Cosmological lithium problem

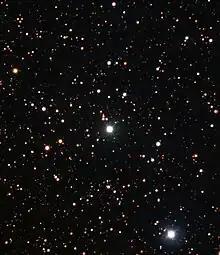
Nova Centauri 2013 is the first in which evidence of lithium has been found.

Lithium is also found in brown dwarf substellar objects and certain anomalous metal-poor stars. Because lithium is present in cooler, less massive brown dwarfs, but is destroyed in hotter red dwarf stars, its presence in the stars' spectra can be used in the "lithium test" to differentiate the two, as both are smaller than the Sun.